Disney's Typhoon Lagoon

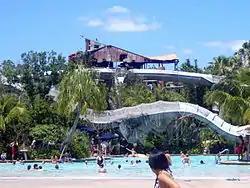
Crush 'n' Gusher

The largest section of the park houses the feature attraction as well as many shaded, white sandy beaches to relax and recuperate.